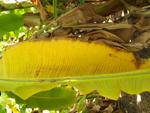
Label: xamthomonas